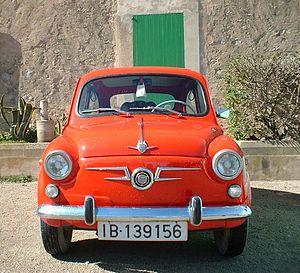
L’Espagne franquiste ou franquisme est le nom non officiel utilisé pour désigner le régime politique de l'Espagne fondé par le général Francisco Franco, de 1936/1939 à 1977. Il s'appuie sur une idéologie conservatrice et nationale-catholique, qui s'incarne dans des institutions autoritaires. Au cours de cette période, l'Espagne est désignée sur le plan du droit international sous le nom d'État espagnol.
Le franquisme s'est implanté en Catalogne entre 1939 et 1975 dans un contexte de répression franquiste hérité de la Guerre Civile Espagnole. La dictature a associé suppression des libertés démocratiques et répression de la culture catalane. Son caractère totalitaire et autoritaire, ainsi que ses objectifs unificateurs se sont traduits par la tentative de faire primer une culture et une langue uniques au niveau national. Les tendances anticatalanistes du régime n'ont pas été un obstacle décisif à la naissance d'un franquisme catalan, apparu durant la guerre et alimenté par la victoire des putschistes.